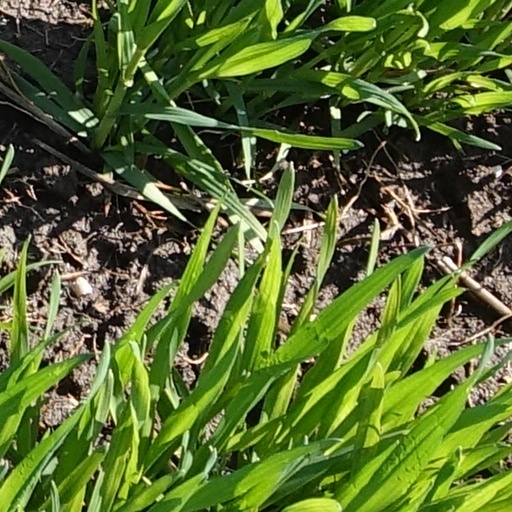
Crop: wheat